Temple Street, Singapore

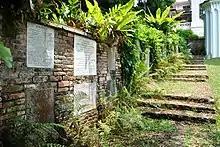
José d'Almeida's tomb at Fort Canning Old Cemetery

The official name for Temple Street was formerly Almeida Street after Joaqium d'Almeida, son of José d'Almeida, who owned some land in this area at the junction of Temple Street and Trengganu Street. In 1825, José d'Almeida, a Portuguese physician and trader, opened a clinic and a shop here and made his fortune by trading in Portuguese and Chinese goods.